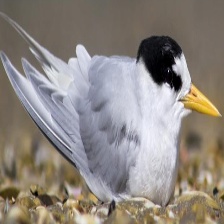
Species: FAIRY TERN
Scientific name: STERNULA NEREIS